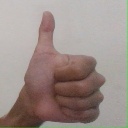
अक्षर: थ